Liberia

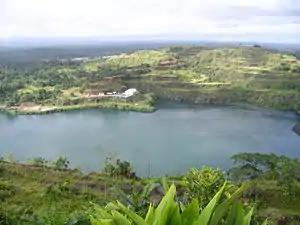
A view of a lake in Bomi County

Forests on the coastline are composed mostly of salt-tolerant mangrove trees, while the more sparsely populated inland has forests opening onto a plateau of drier grasslands. The climate is equatorial, with significant rainfall during the May–October rainy season and harsh harmattan winds the remainder of the year. Liberia possesses about forty percent of the remaining Upper Guinean rainforest. It was an important producer of rubber in the early 20th century. Liberian rubber production became a major economic driver in the early 20th century with Firestone Tire and Rubber Company’s investment in the Country in the early 1920’s. Despite its importance as an export good, Liberia’s rubber industry has faced criticism for the environmental degradation it causes. The need for land for rubber plantations has led to deforestation, reducing Liberia’s biodiversity and food access for Liberian peoples. Fertilizer use on rubber plantations has contributed to waterway pollution and an increase in greenhouse gas emissions, causing damage to aquatic ecosystems and health problems for local Liberian communities.